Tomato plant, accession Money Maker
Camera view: bottom (45 deg); turntable rotation: 30 degrees
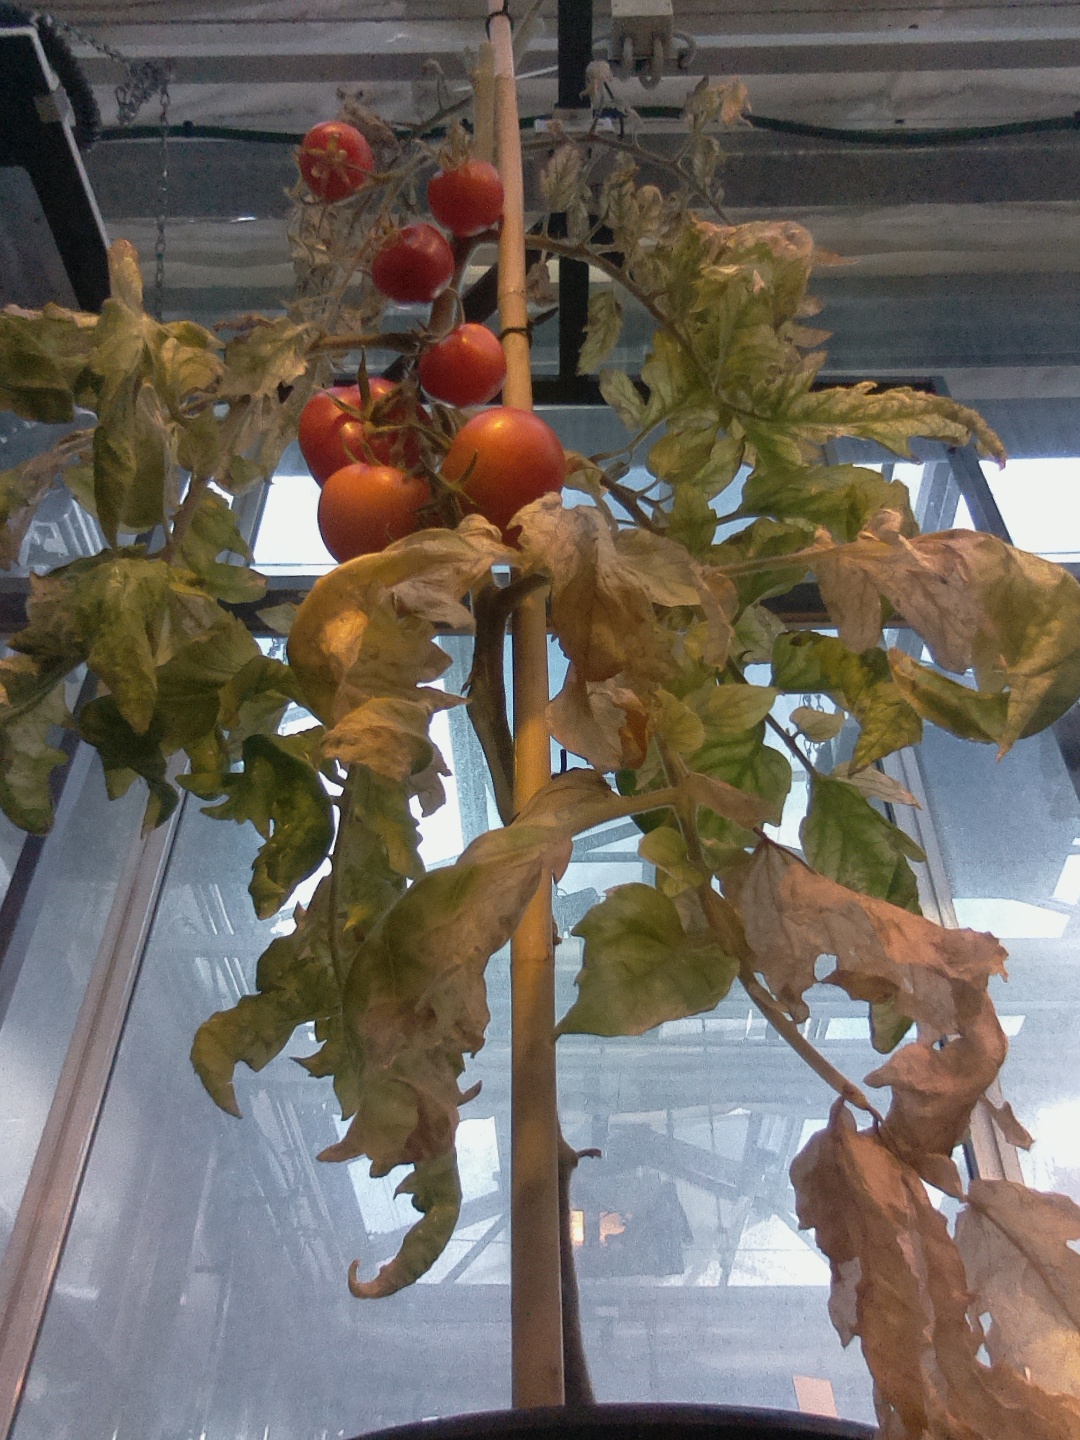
BBCH growth stage 89: 90%-100% of fruits show typical fully ripe color